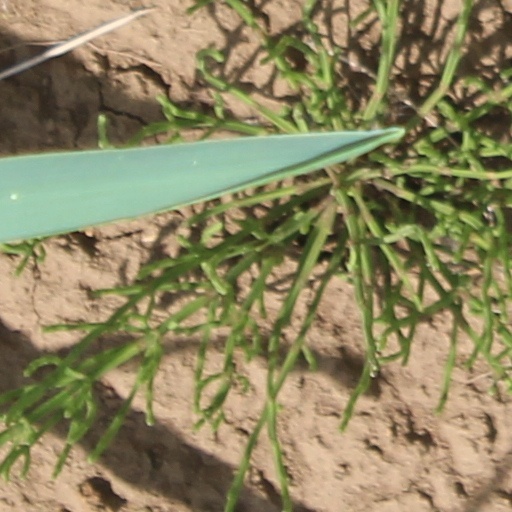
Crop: wheat